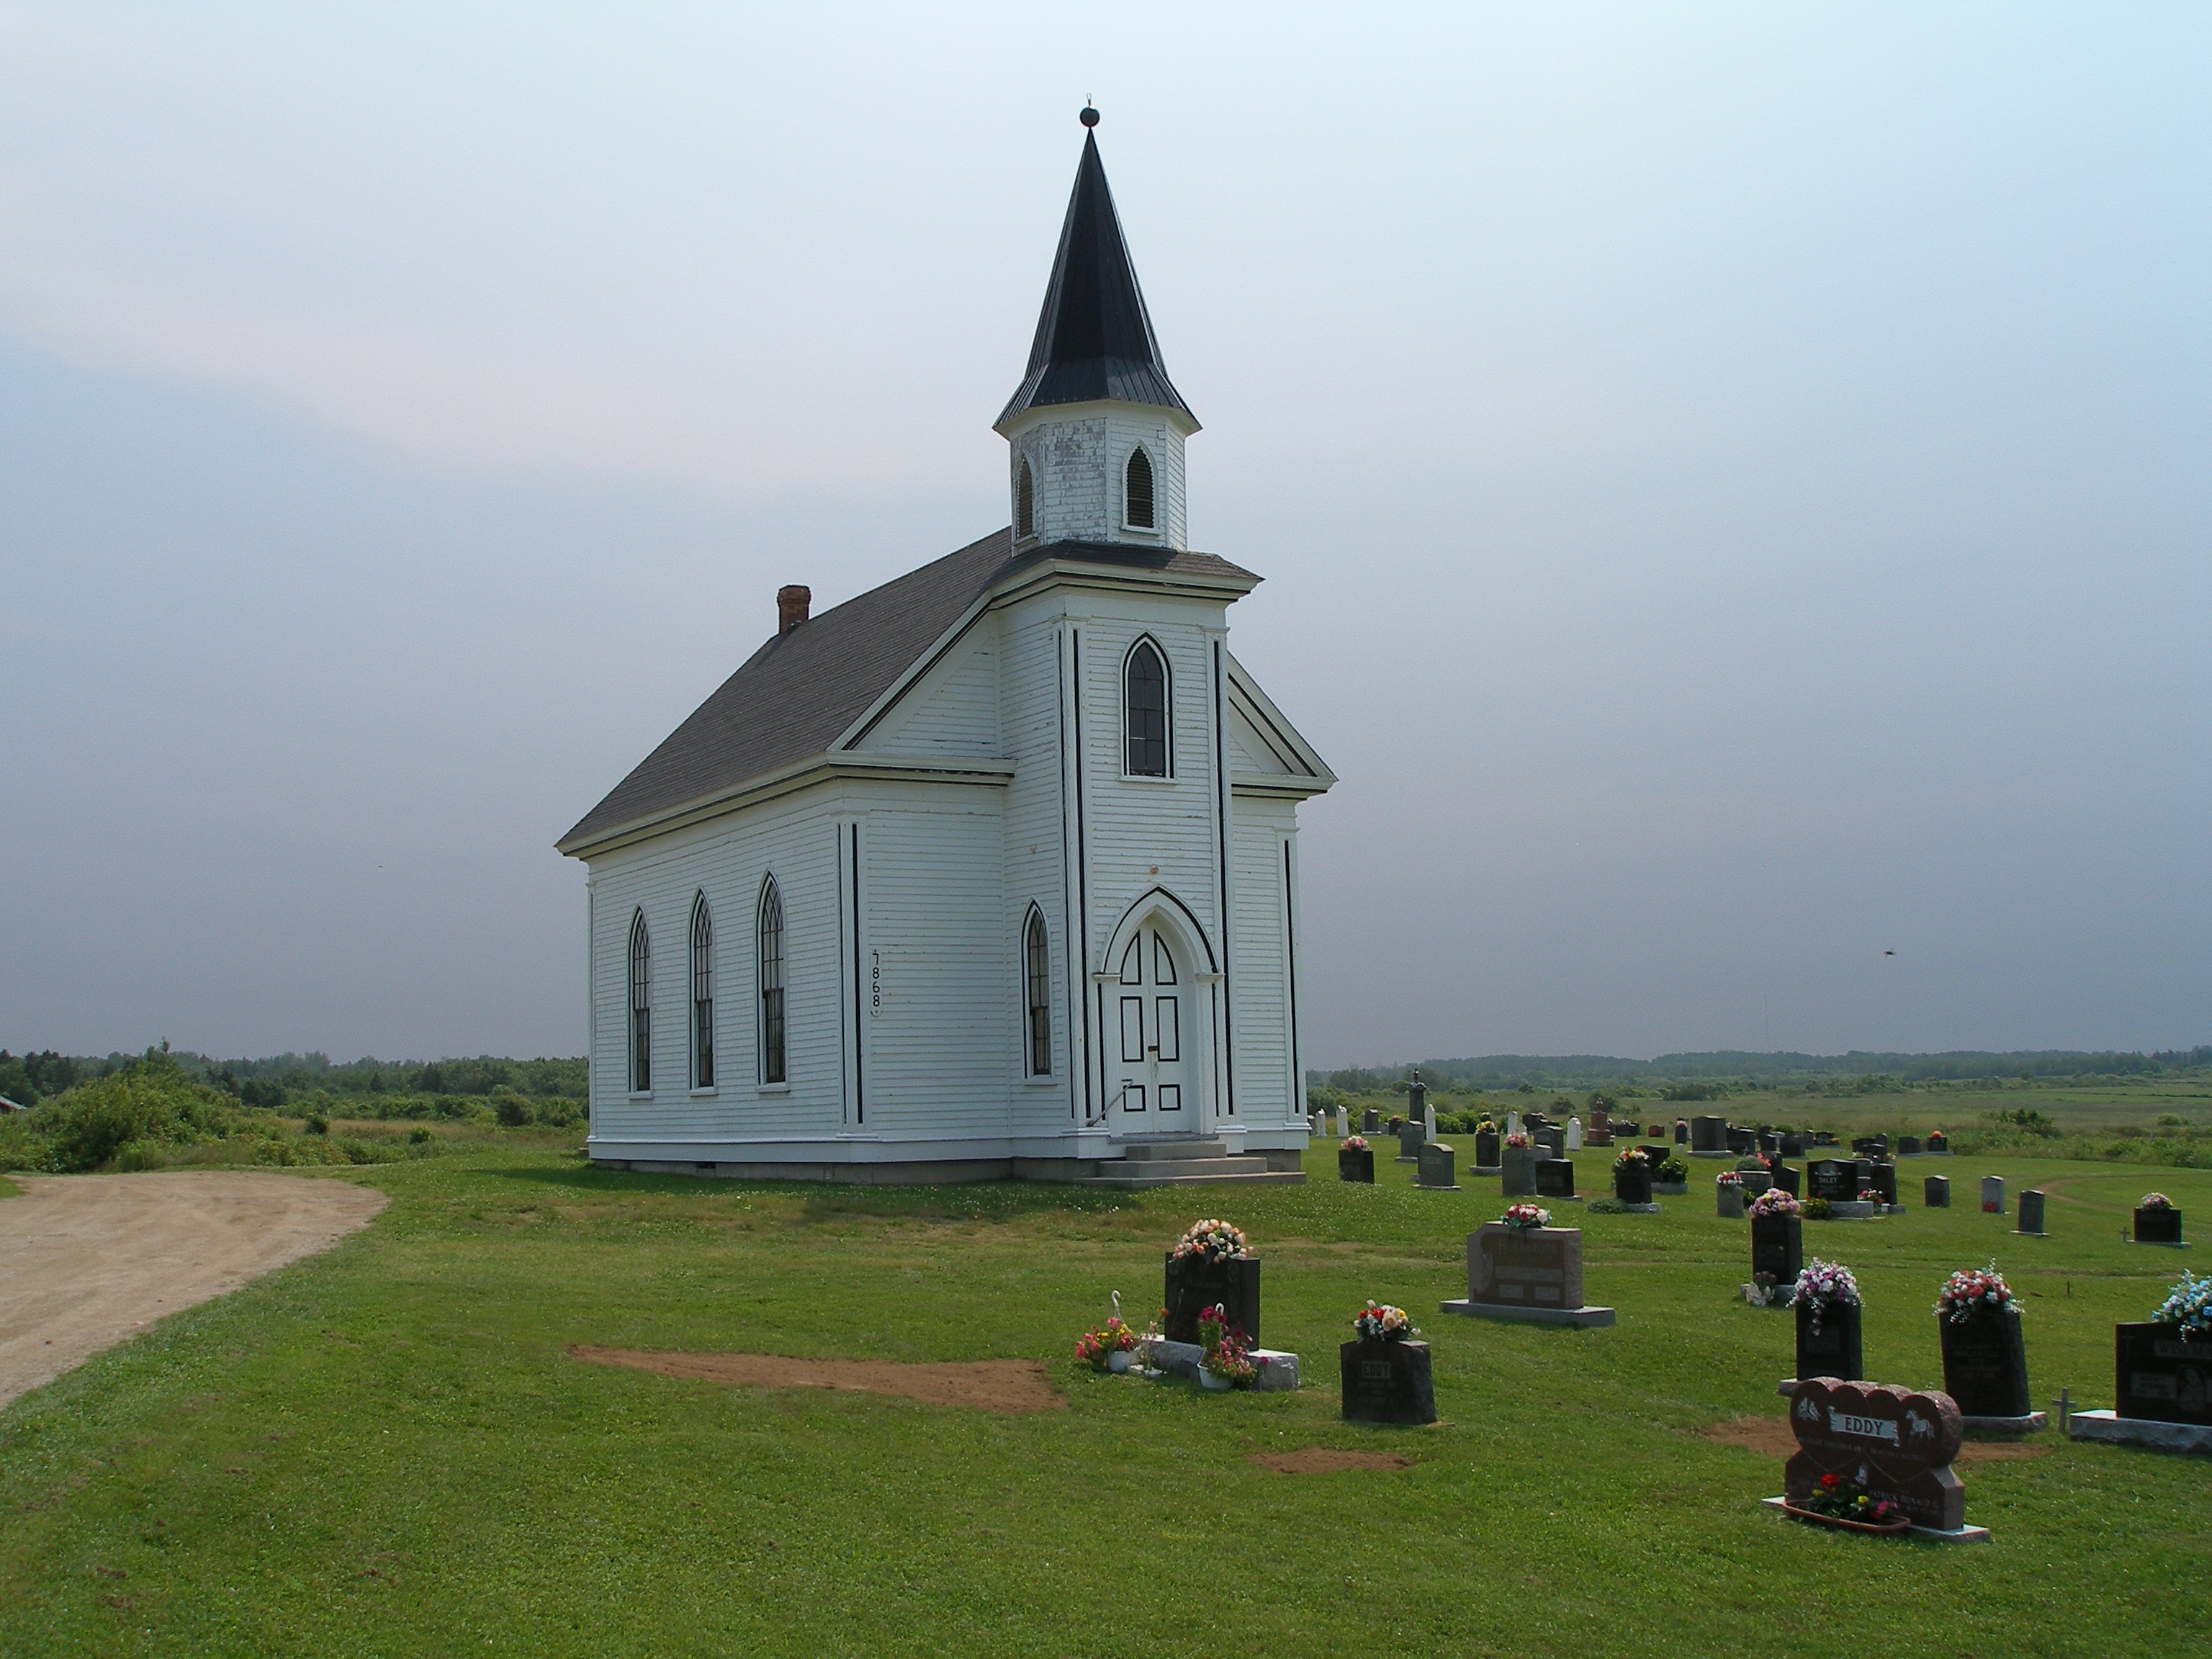
building, tower, overcast, church, chapel, place of worship, steeple, monastery, new brunswick, spanish missions in california